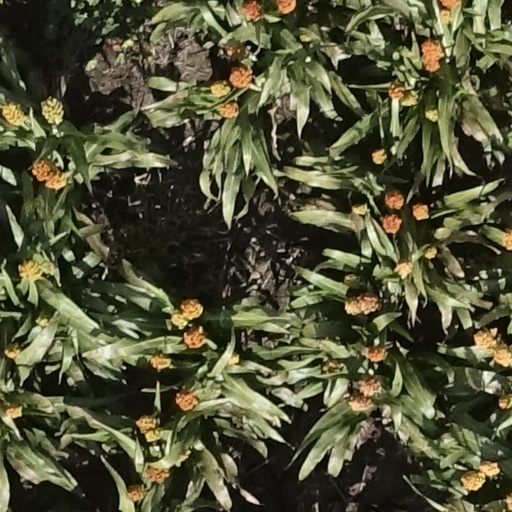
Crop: sorghum